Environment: real
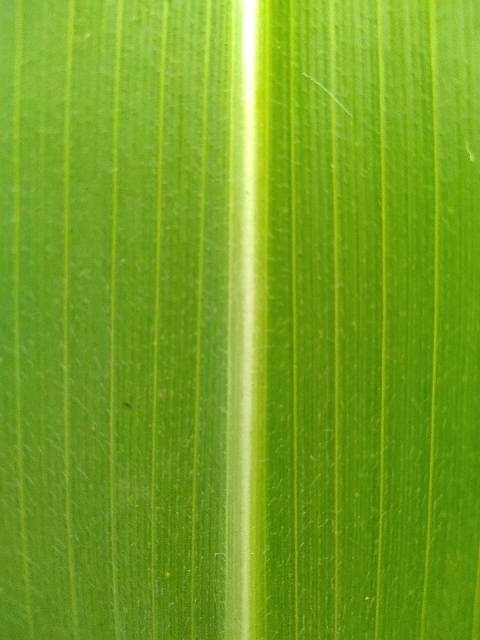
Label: healthy